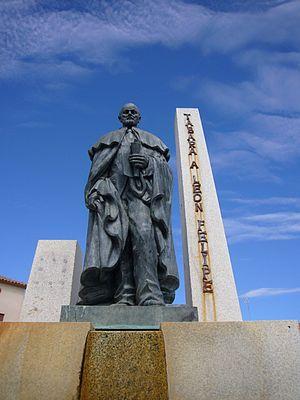
León Felipe né Felipe Camino Galicia de la Rosa à Tábara le 11 avril 1884 et mort à Mexico le 18 septembre 1968, est un poète et dramaturge espagnol.